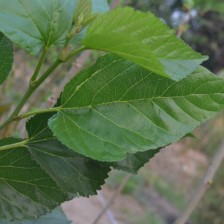
Variety: ChiangMaiBuriram60